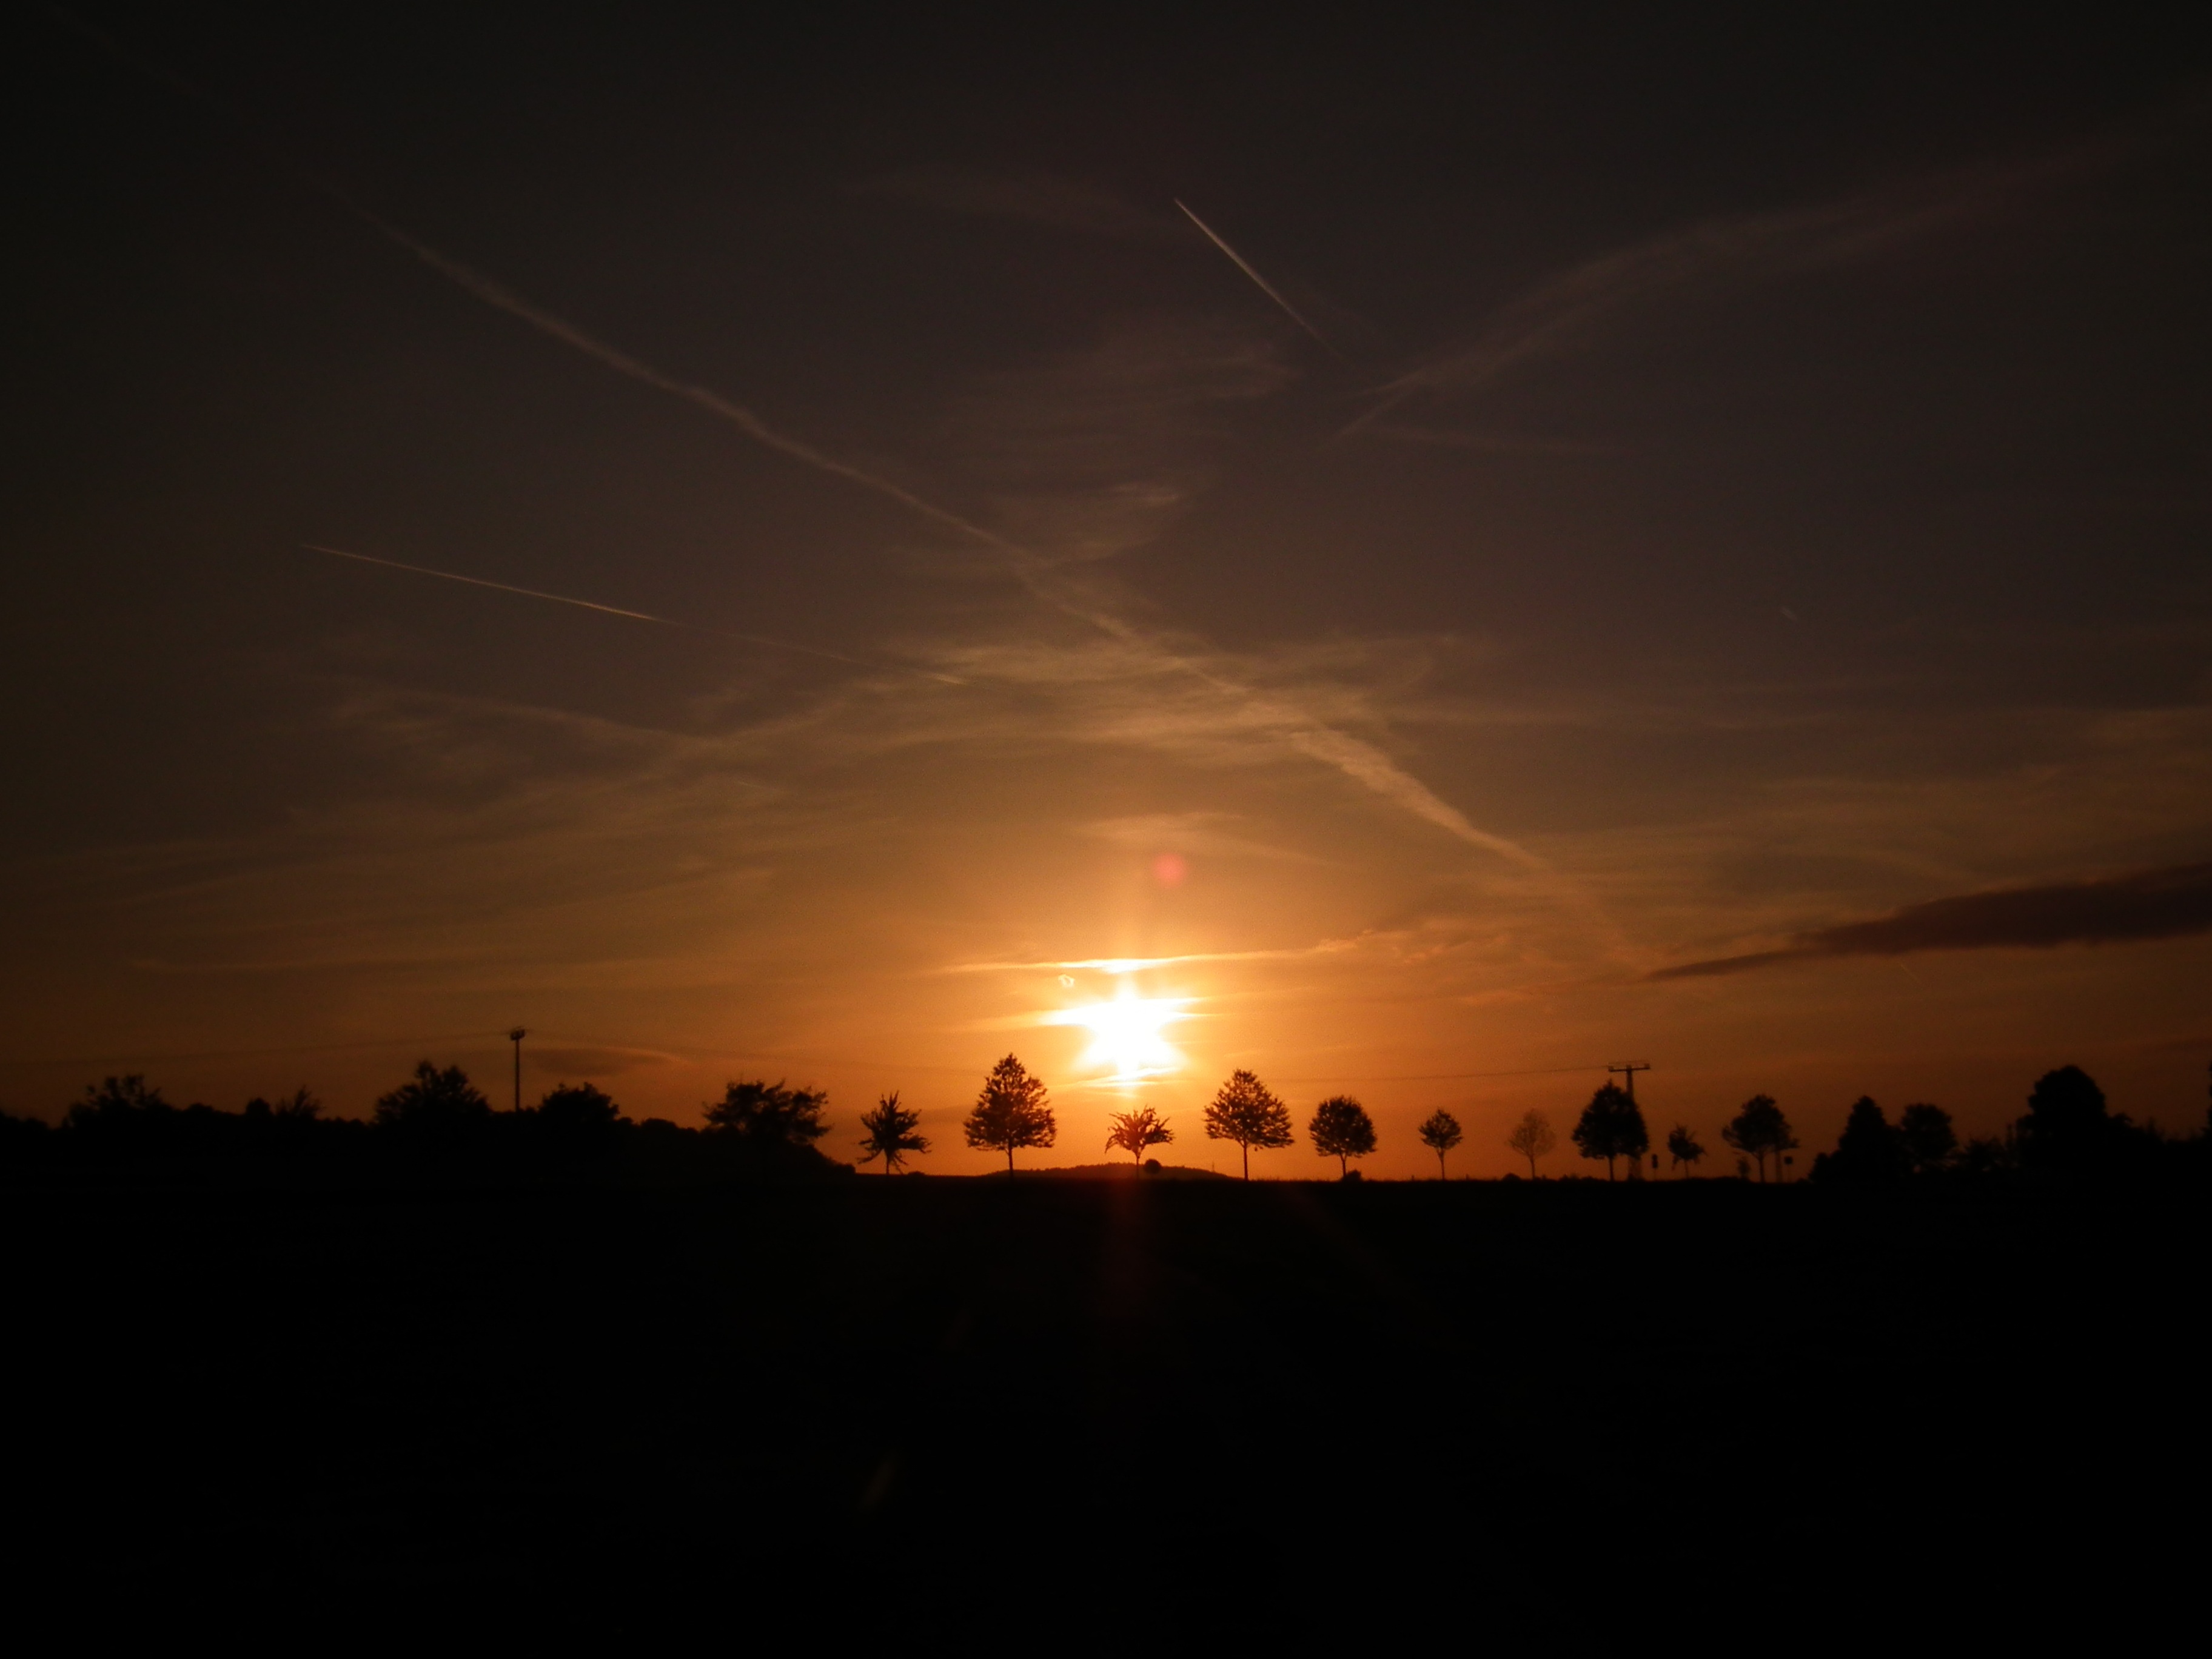
landscape, nature, horizon, cloud, sky, sun, sunrise, sunset, sunlight, morning, dawn, atmosphere, dusk, evening, trees, afterglow, astronomical object, red sky at morning